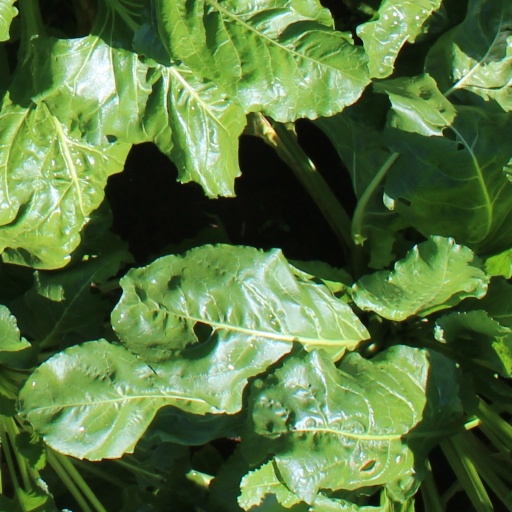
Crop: sugar beet